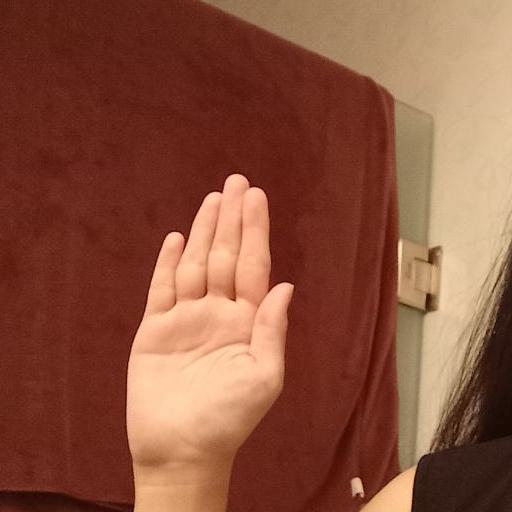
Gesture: stop